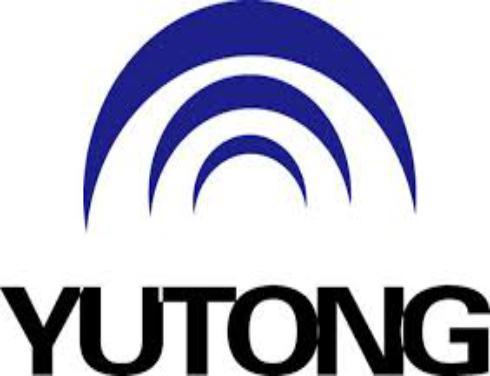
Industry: Transportation